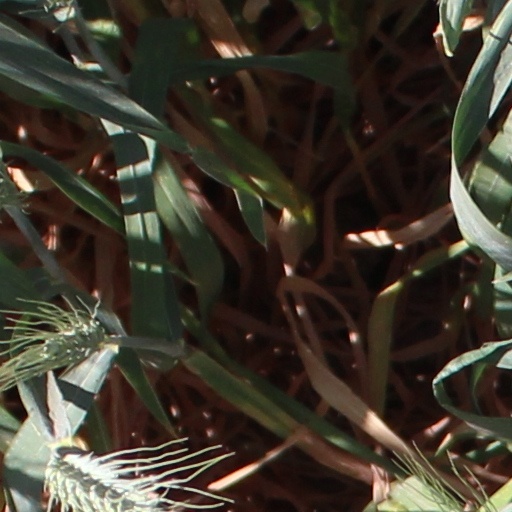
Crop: wheat